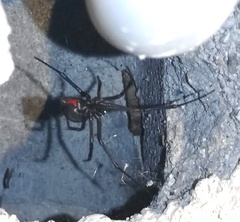
Species: Lactrodectus_hesperus